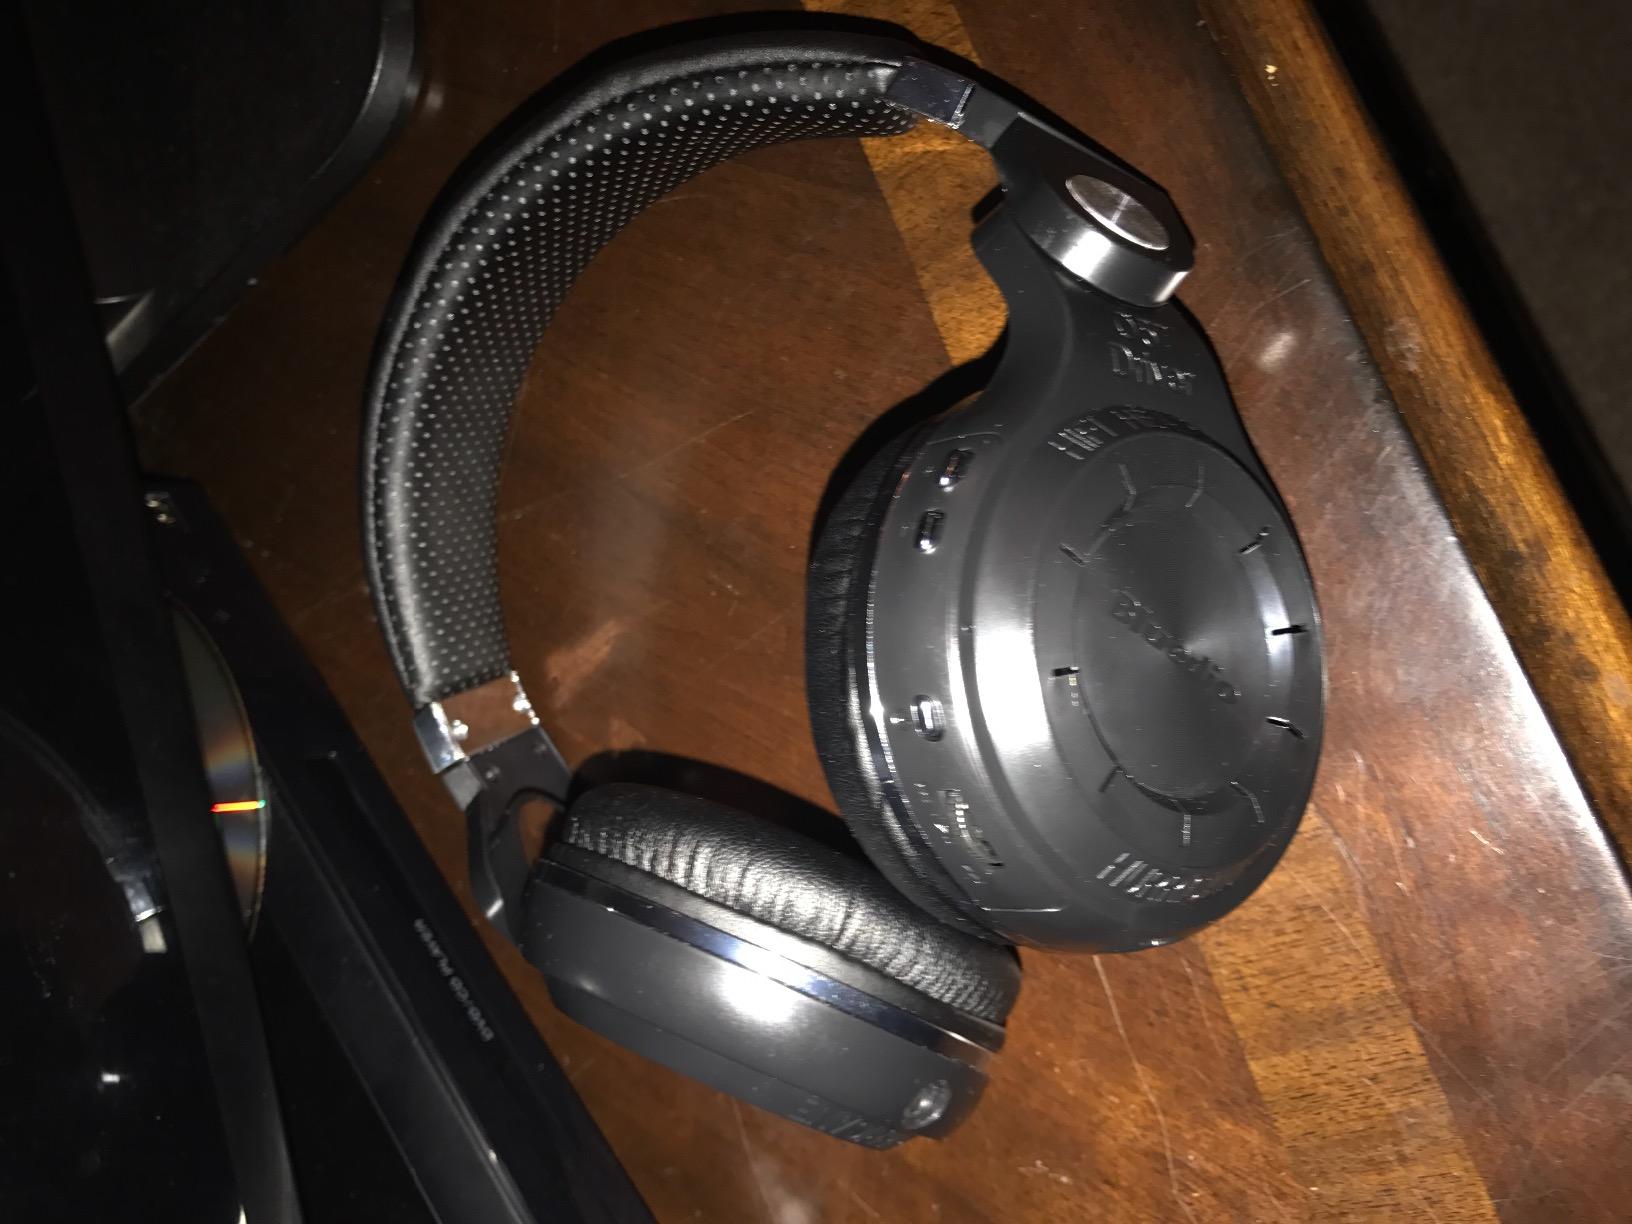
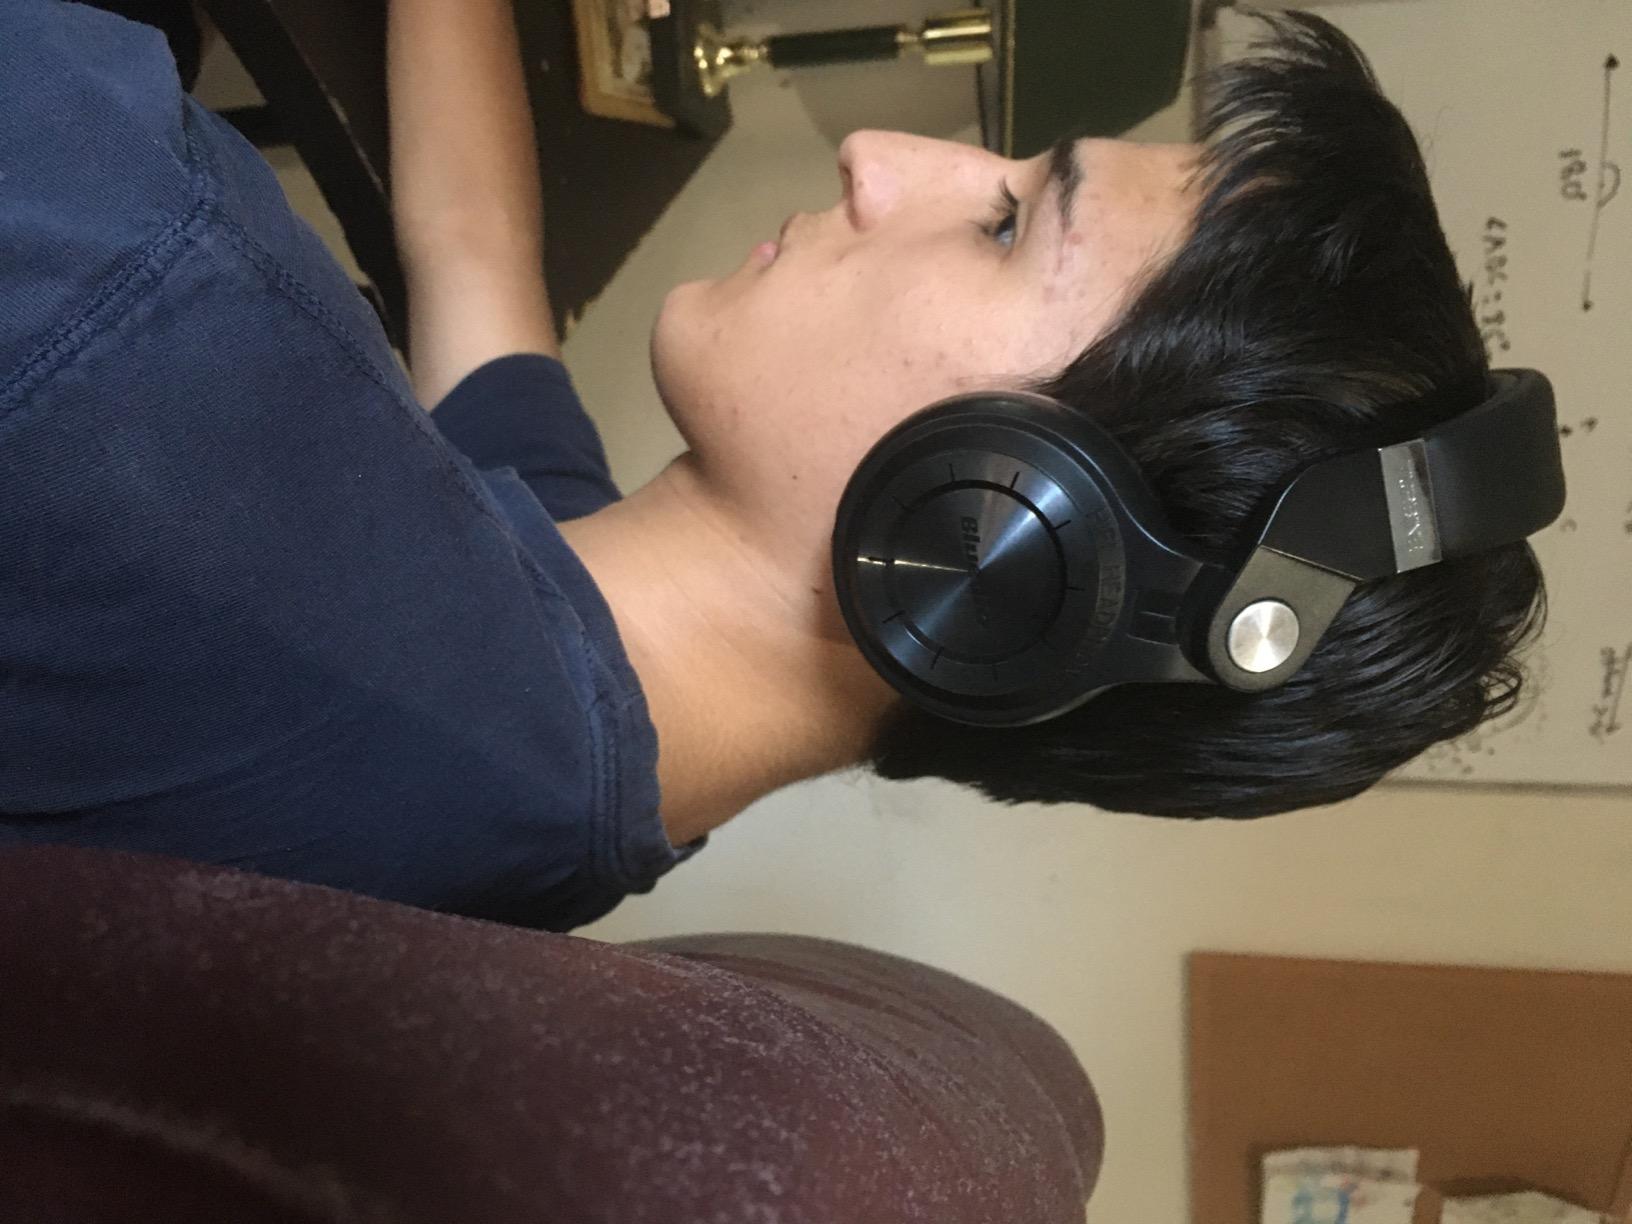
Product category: headphones
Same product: yes